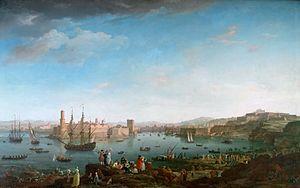
Joseph Vernet, né Claude Joseph Vernet à Avignon le 14 août 1714, mort à Paris le 3 décembre 1789, est un peintre, dessinateur et graveur français, célèbre pour ses marines.